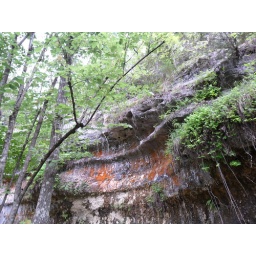
Moss and ferns growing along the face of a rock overhang within a creek bed.